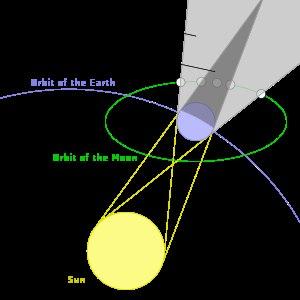
La période dynastie Han est une période charnière dans l'histoire prémoderne des sciences et des technologies en Chine, puisqu'elle a été témoin d'avancées majeures dans ces domaines.